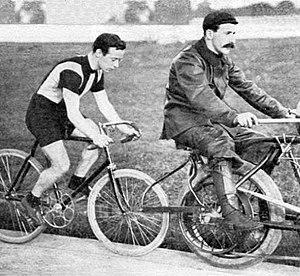
Le stayer Tommy Hall, ici en 1903 (double recordman de l'heure derrière entraîneur la même année).
Le record de l'heure est une épreuve cycliste qui se déroule généralement sur piste et qui consiste à parcourir la plus grande distance possible en une heure. Plusieurs catégories de records cohabitent, représentant différentes décisions sur les contributions respectives du cycliste et de la conception du cycle.